Élisabeth Leseur

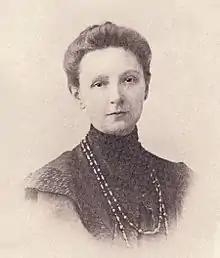
Portrait of Élisabeth Leseur

Élisabeth Arrighi Leseur (16 October 1866 – 3 May 1914), born "Pauline Élisabeth Arrighi", was a French mystic best known for her spiritual diary and the conversion of her husband, Félix Leseur (1861–1950), a medical doctor and well known leader of the French anti-clerical, atheistic movement. The cause for the beatification of Élisabeth Leseur was opened in 1934. Her current status in the process is that of a Servant of God.